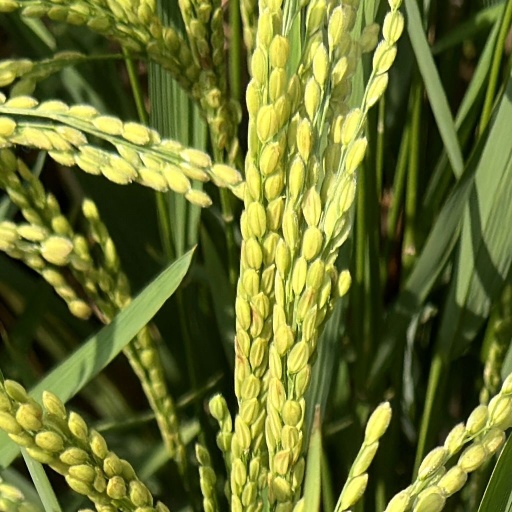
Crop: rice